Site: brandenburg
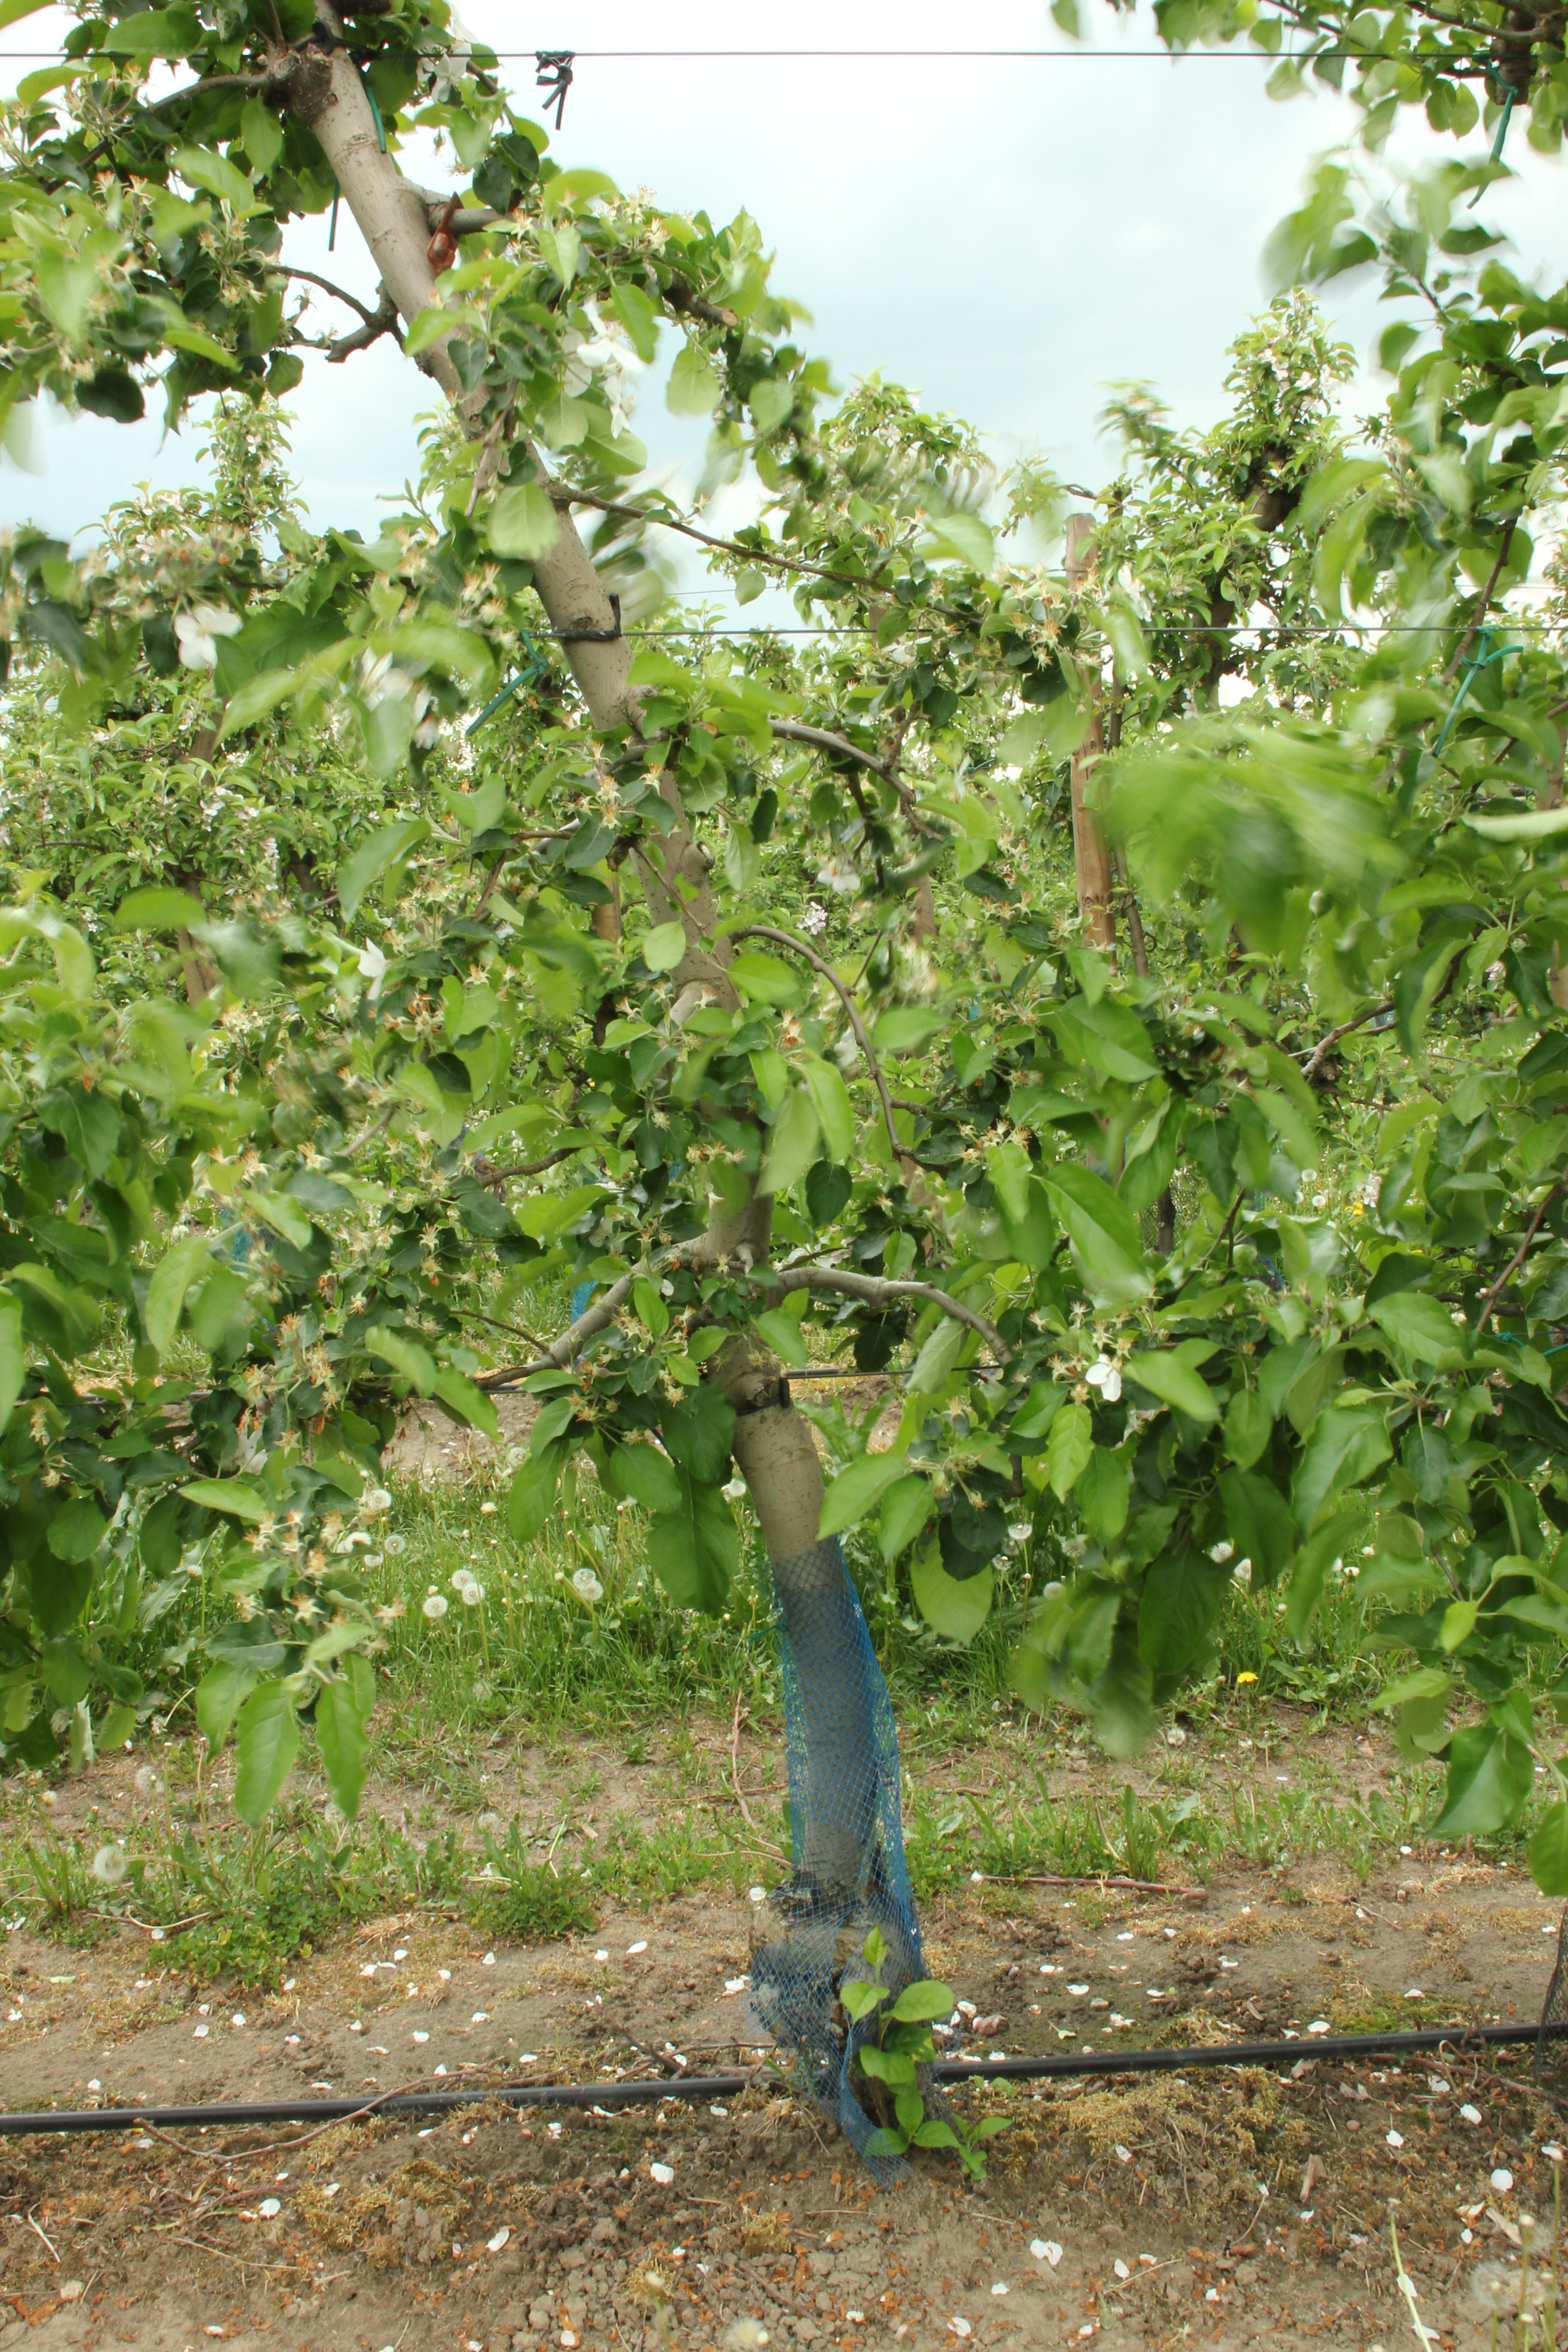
Growth stage (BBCH 67): Flowering